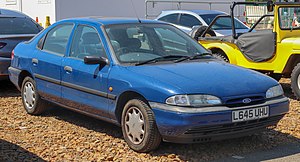
Ford Mondeo / Modelhistorie / De enkelte generationer
Ford Mondeo er en personbilsmodel fra den tyske afdeling af bilfabrikanten Ford Motor Company, som siden starten af 1993 har været fremstillet i fire forskellige generationer på deres fabrik i Genk i den østlige del af Limburg-provinsen i Belgien. Nævnte fabrik har siden 2006 også produceret MPV'en Ford Galaxy, som tidligere blev bygget i samarbejde med Volkswagen, og dennes søstermodel S-MAX. Siden fabrikkens lukning i sommeren 2014 er modellen blevet fremstillet i Almussafes ved Valencia i Spanien.